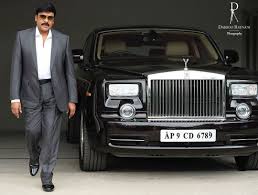
Vehicle type: Cars